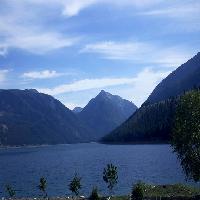
Weather: cloudy or overcast